Luso-Indian

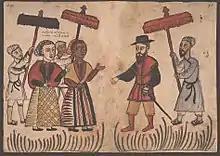
Portuguese nobleman proposing to a Goan Catholic woman, c. 1540

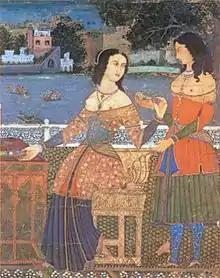
Portuguese women in Goa, early 18th century

Goa was the capital of Portuguese India from 1530 and was called "Rome of the East". The Luso-Goans came into existence following intermarriages between the Portuguese soldiers and native Goan women in the aftermath of the Portuguese conquest of Goa in 1510. Luso-Goans spoke Konkani and Portuguese with the present generation also speaking English, and write Konkani in the Roman script. Portuguese was the language of overseas province governance, however Portuguese now spoken as a first language only by a minority of Goans, mainly upper-class Catholic families and the older generation. However, the annual number of Goans learning Portuguese as a second language has been continuously increasing in the 21st century.